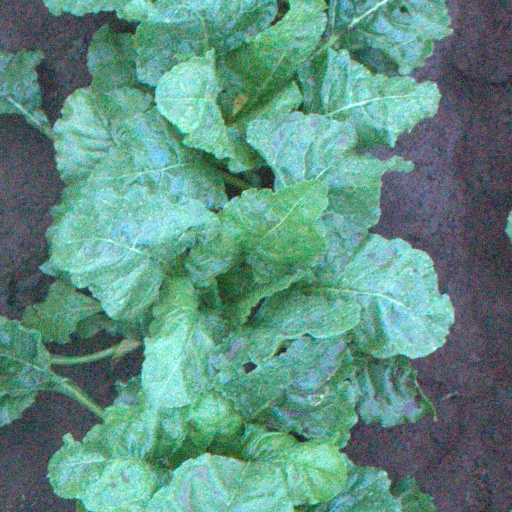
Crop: sugar beet